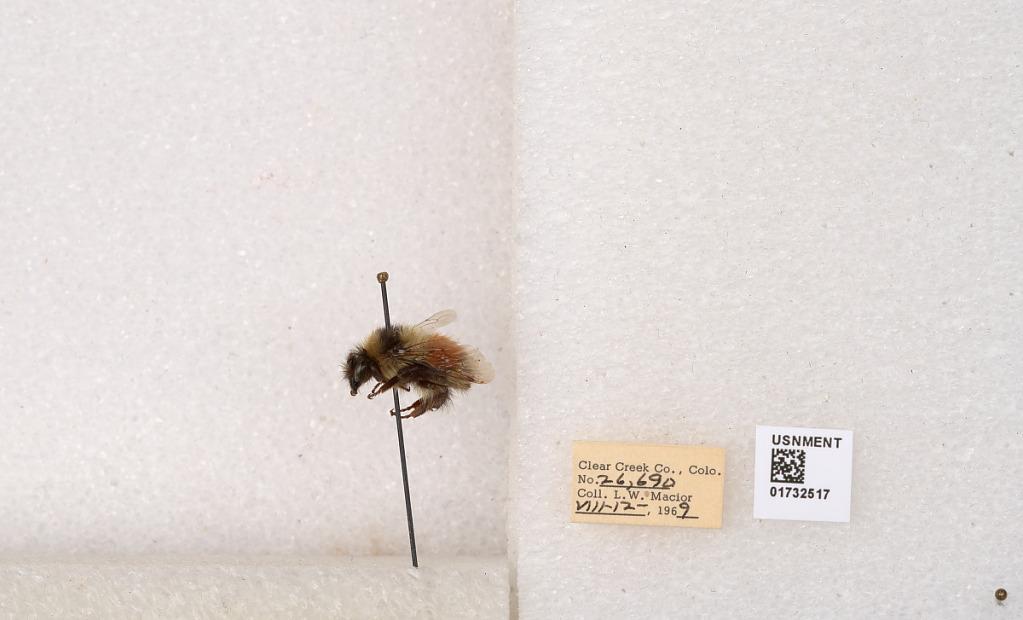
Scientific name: Bombus (Pyrobombus) sylvicola Kirby
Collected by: L. Macior
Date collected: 1969-8-12
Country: United States
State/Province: Colorado
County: Clear Creek
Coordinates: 39.7006, -105.694